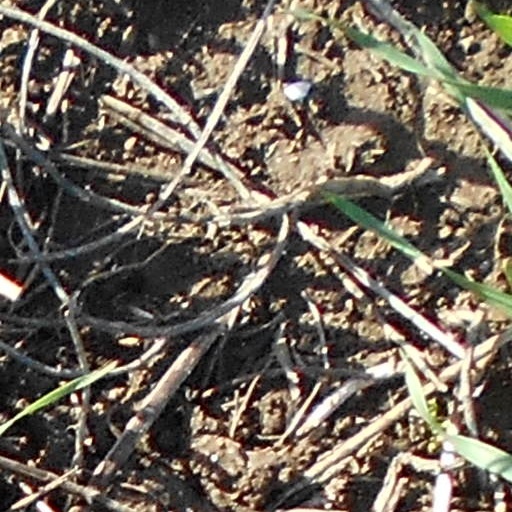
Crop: wheat